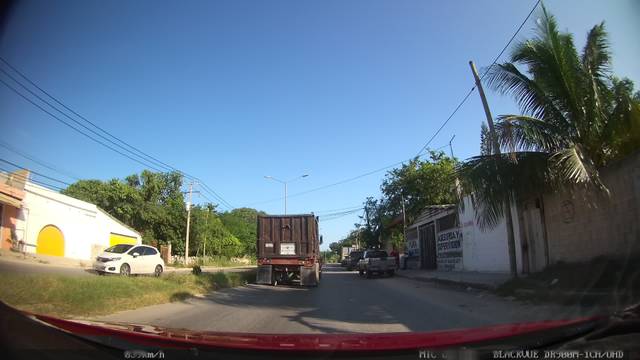
Region: Mexico
Coordinates: 21.201, -86.84